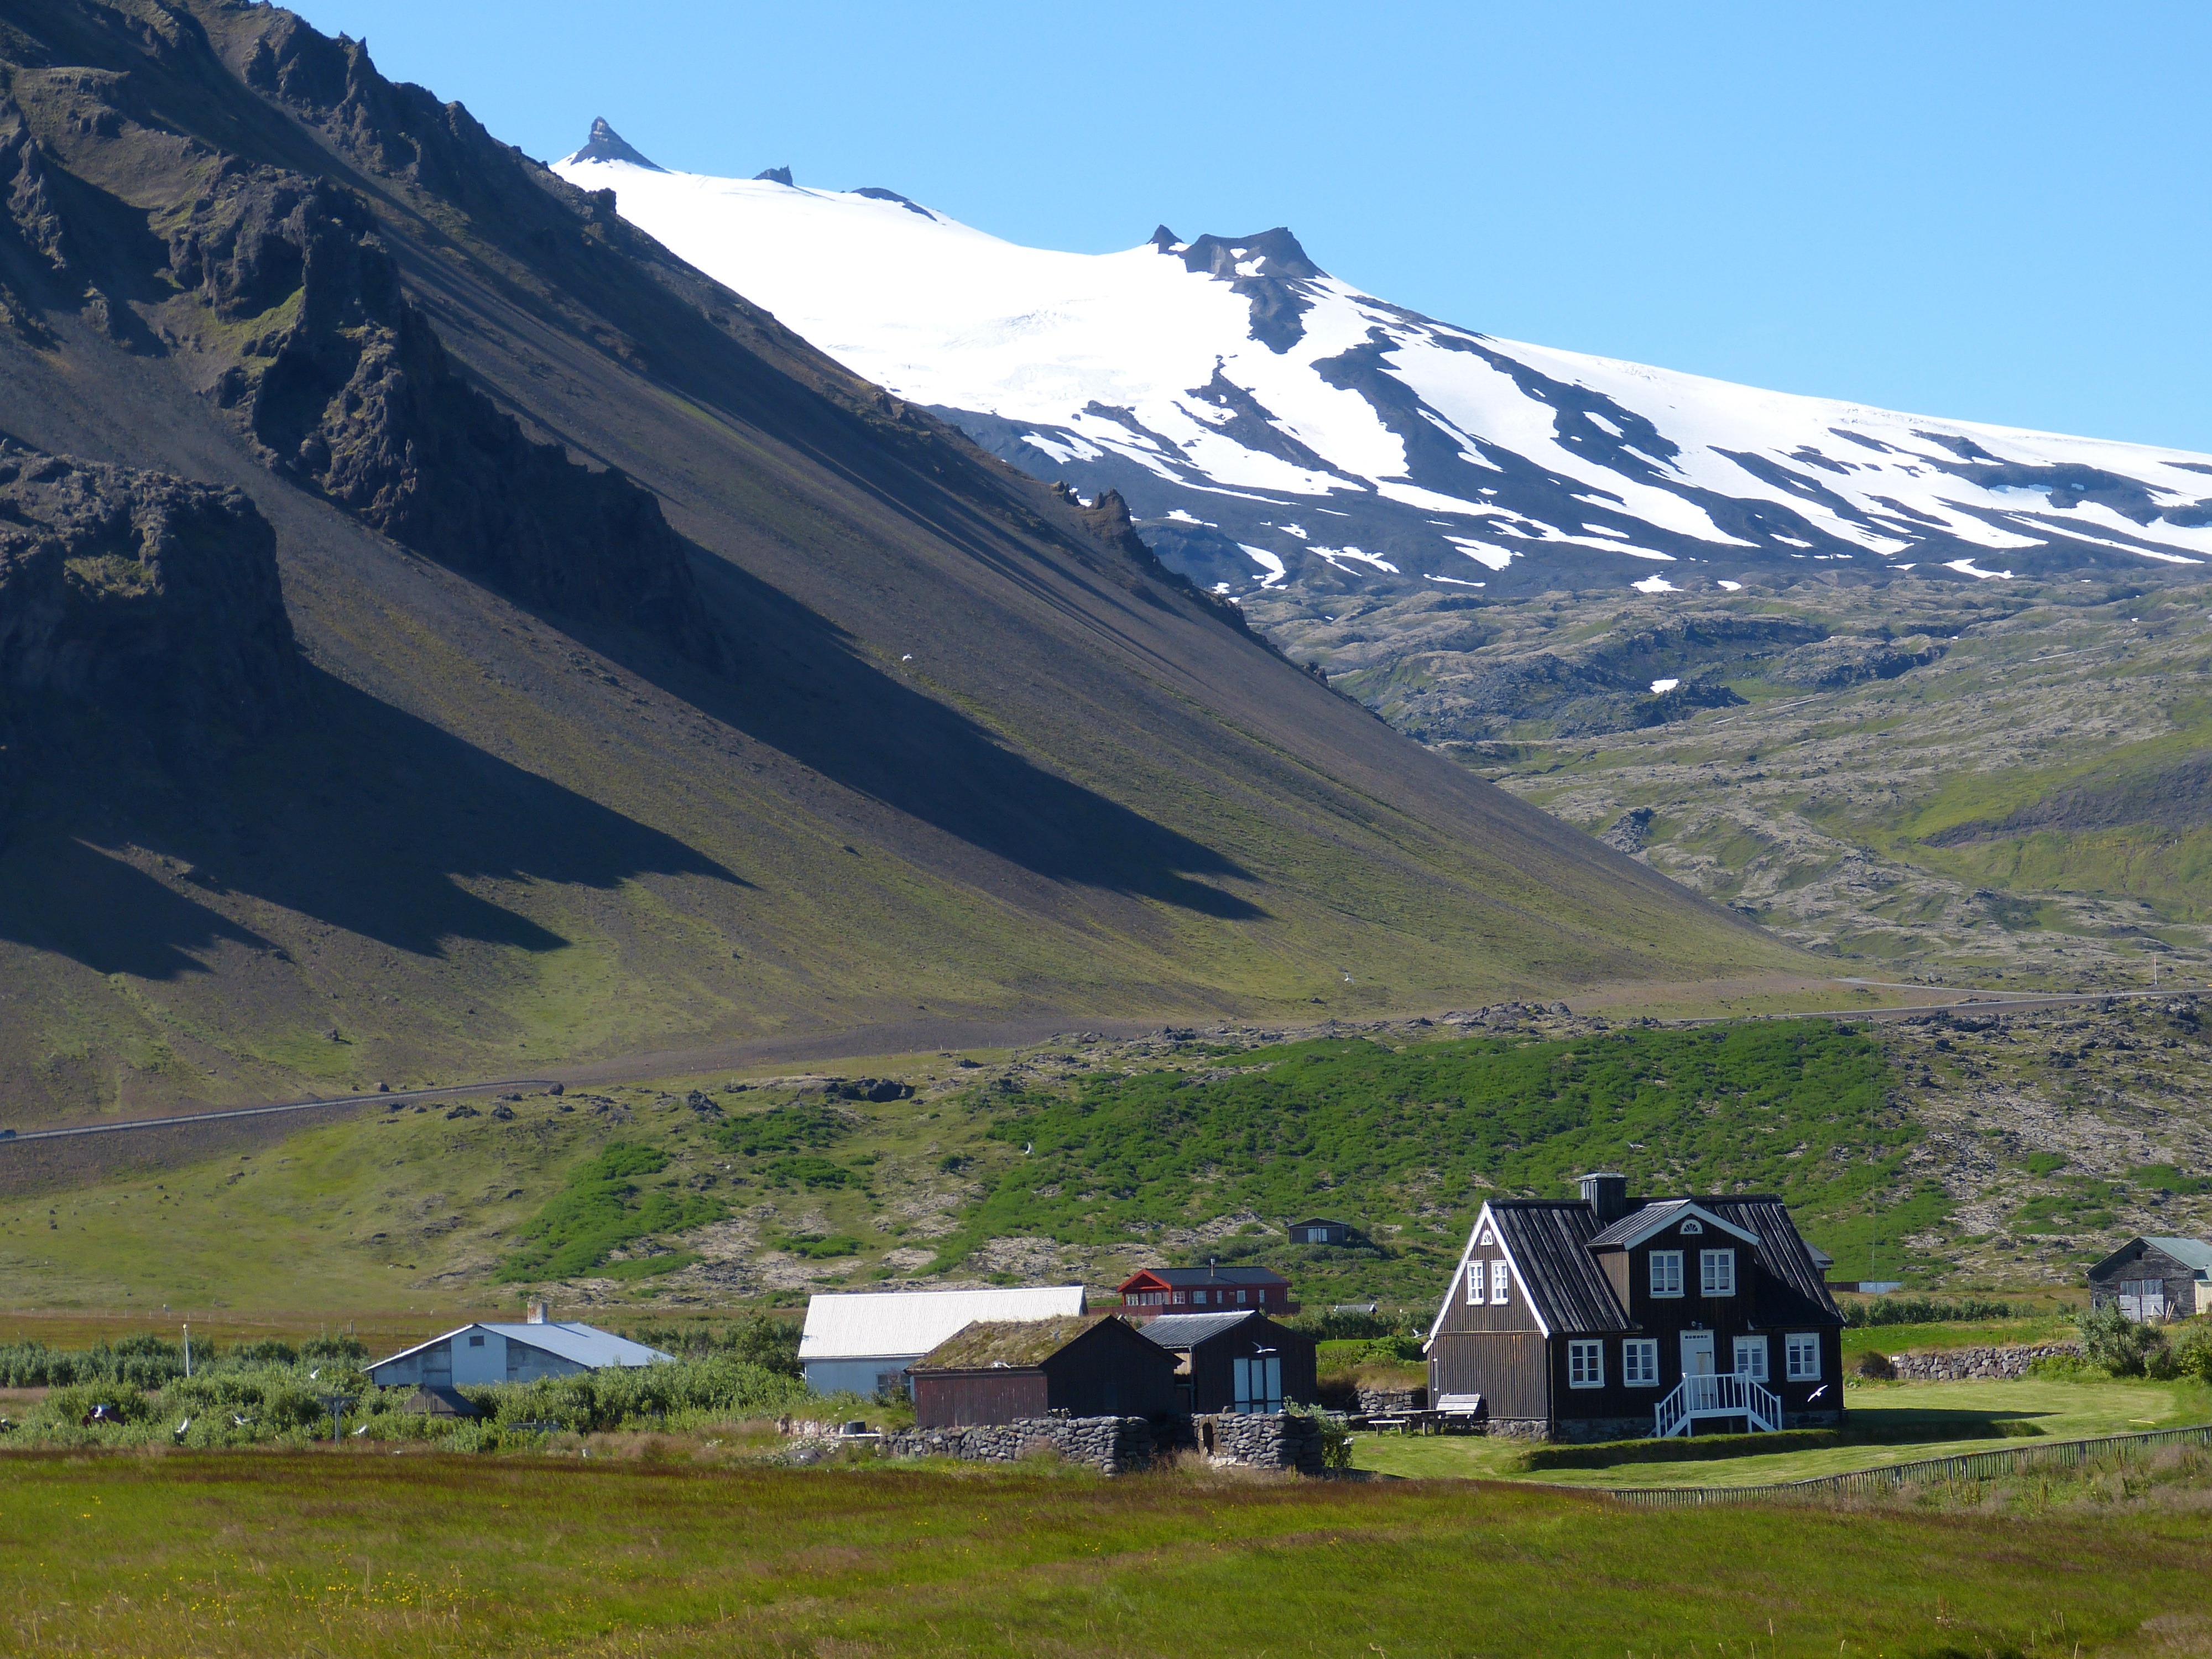
landscape, sea, coast, nature, rock, ocean, wilderness, mountain, meadow, hill, lake, valley, mountain range, village, cliff, glacier, fjord, iceland, highland, ridge, alps, backpacking, plateau, atlantic, fell, loch, rocky coast, volcanic, rural area, landform, volcanic rock, mountain pass, snaefellness, sn fellsnes peninsula, geographical feature, mountainous landforms